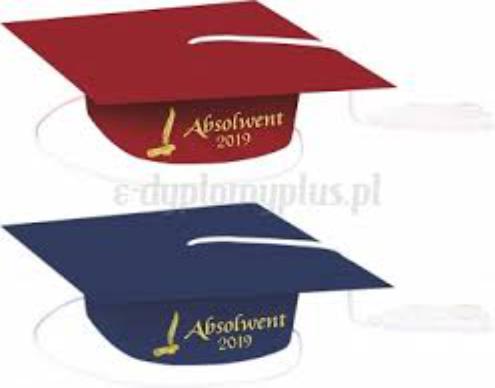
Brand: Absolwent
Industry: Others